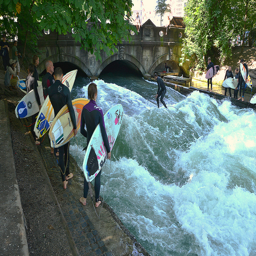
many surfers are lined up on the sides of a water way and one is surfing
A surfer is on a treacherous waterway as others watch from the steps.
SEVEN MEN STANDING HOLDING SURFBOARDS, WITH ONE MAN IN THE WATER
group of surfers ride waves in the middle of the channel
People surfing on a waterway in the city.